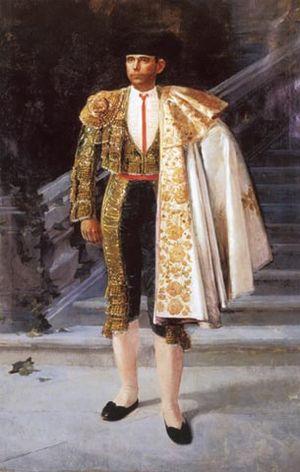
Rafael Guerra Bejarano dit « Guerrita », né à Cordoue le 6 mars 1862, mort à Cordoue le 21 février 1941, était un matador espagnol.